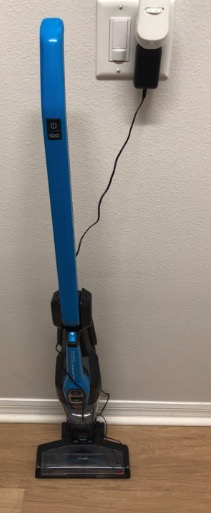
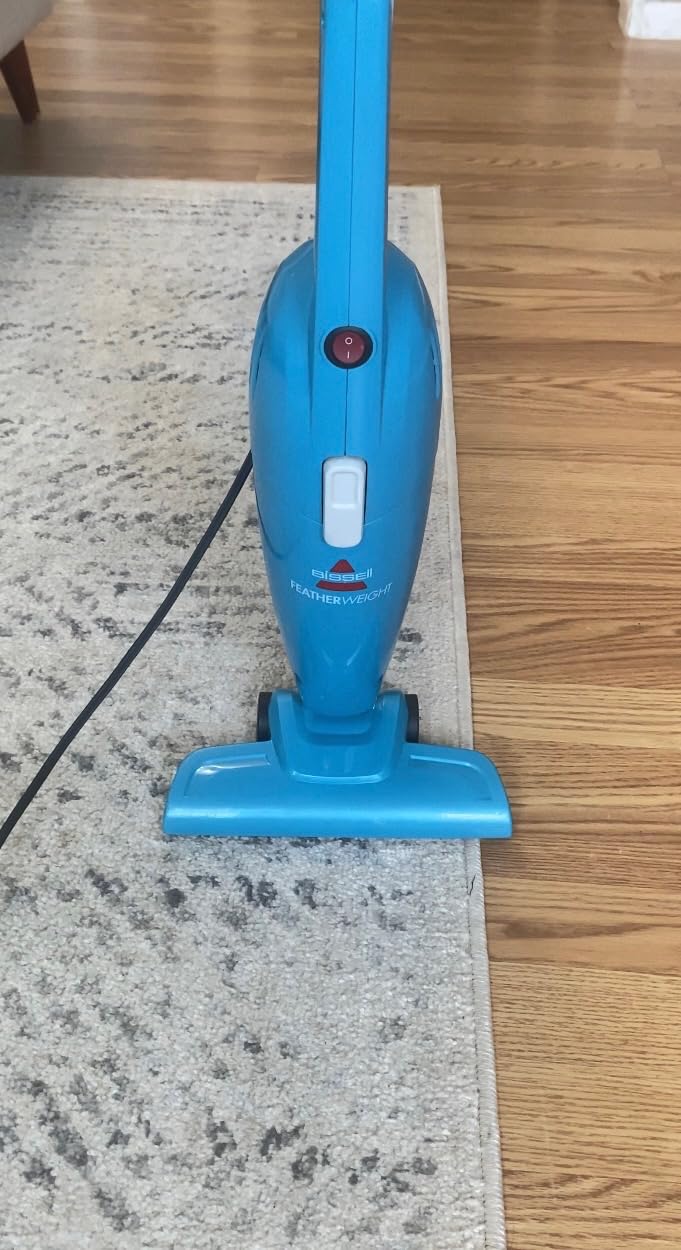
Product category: items_vacuum
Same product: no